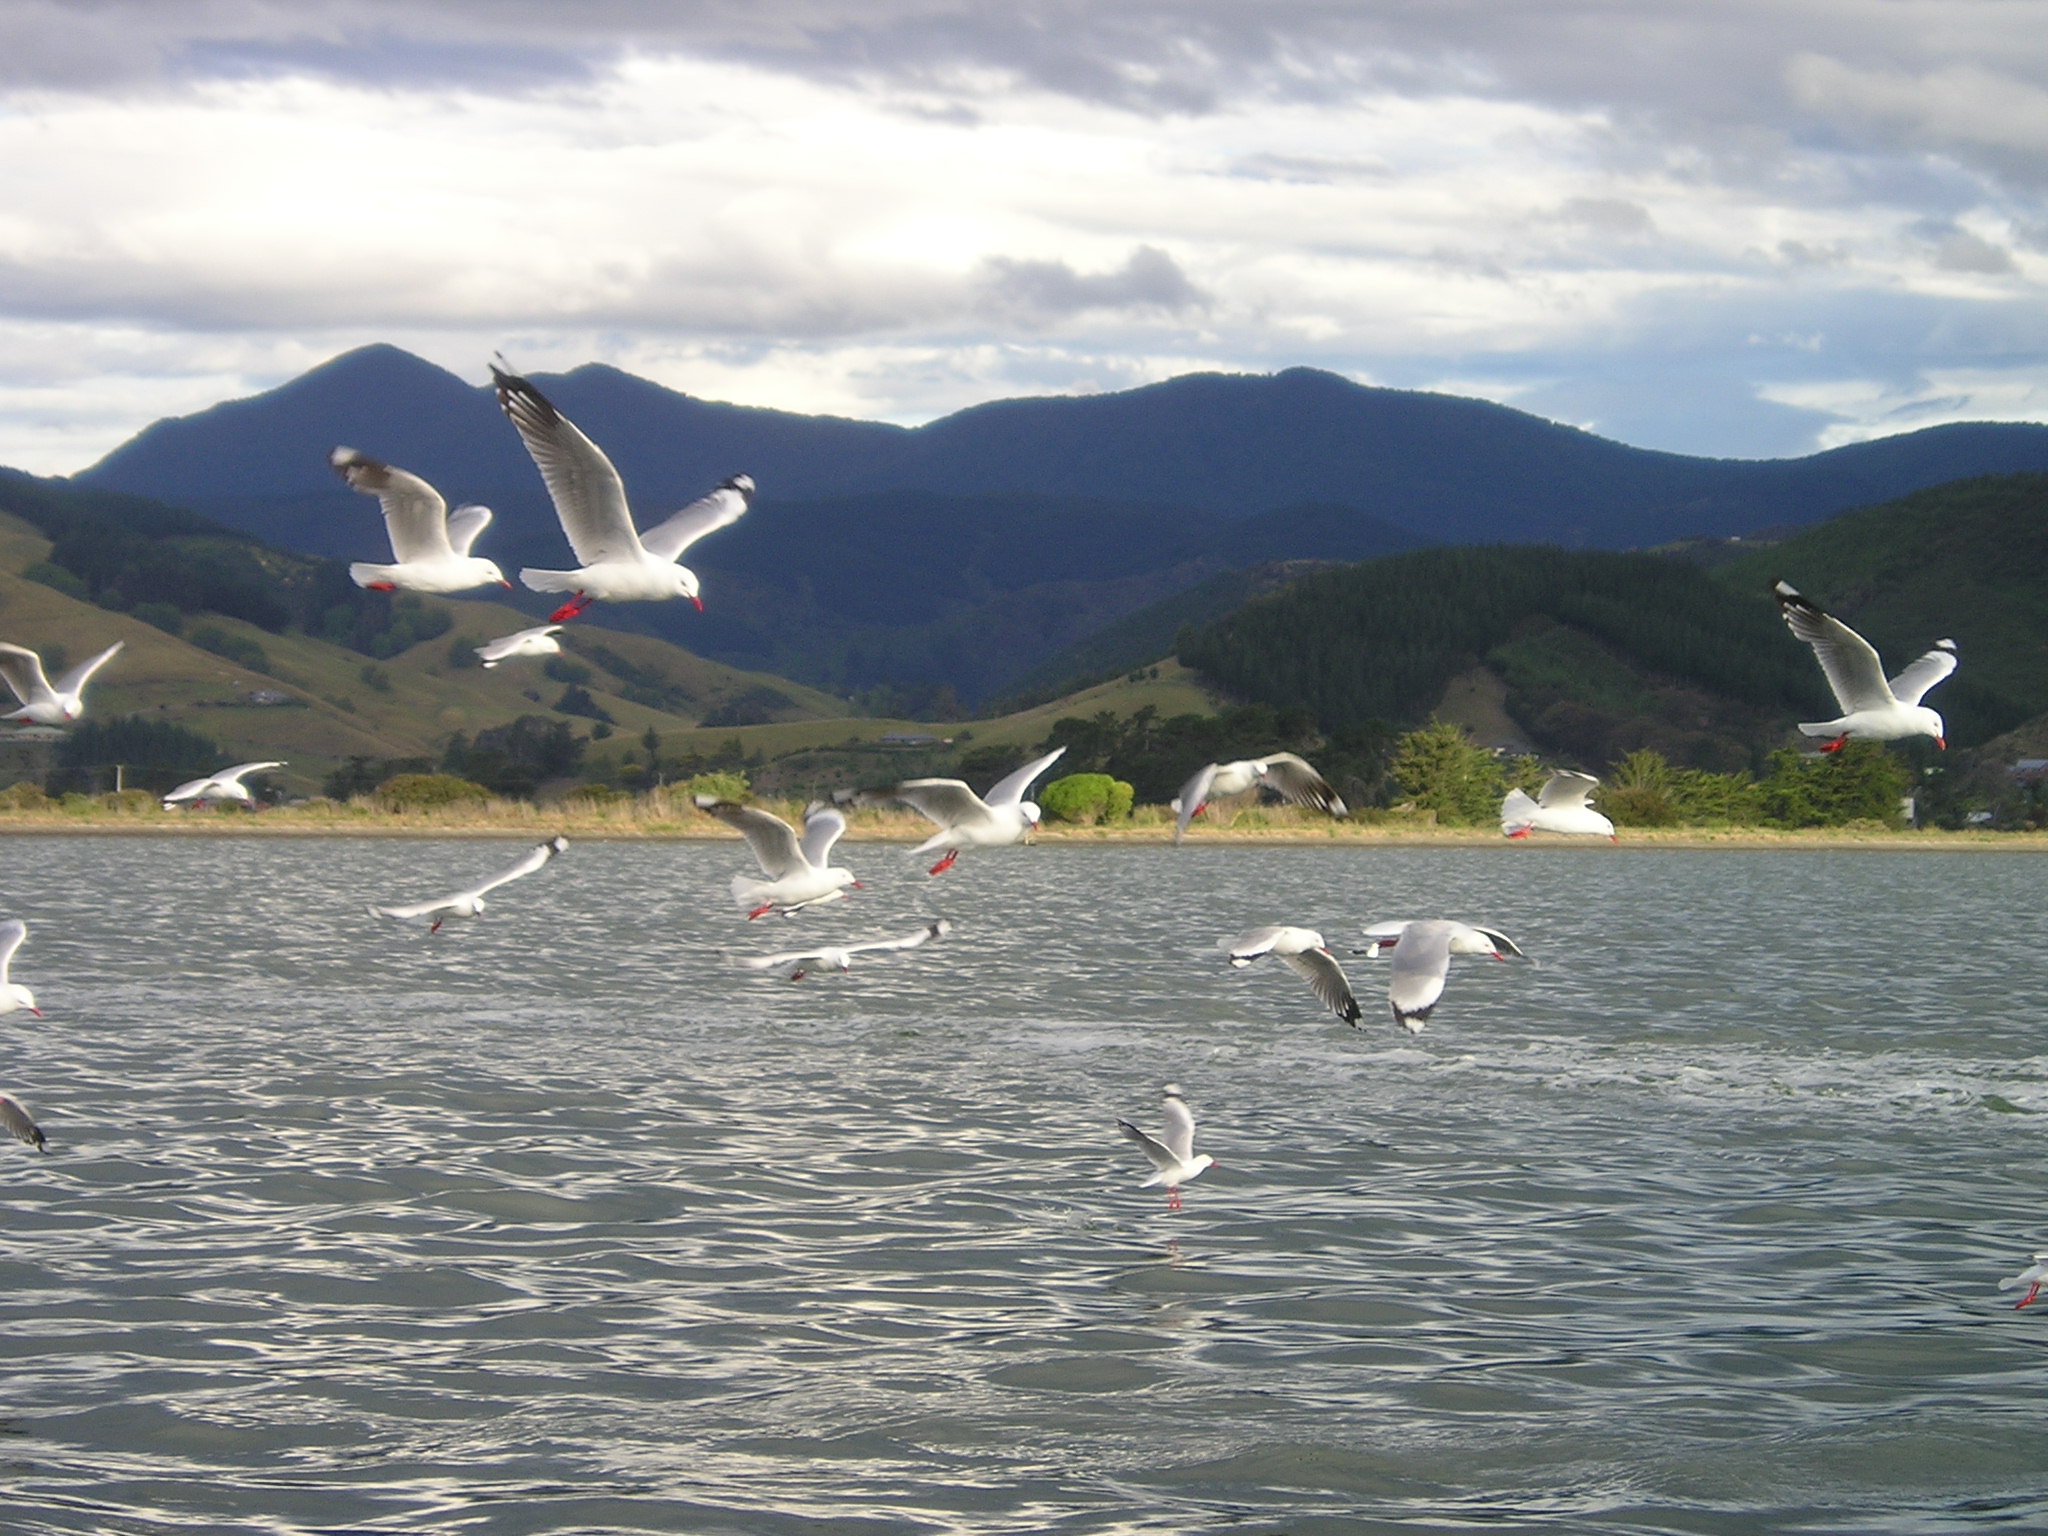
sea, coast, bird, lake, wind, seabird, fly, vehicle, sailing, bay, gulls, boating, new zealand, flutter, flock of birds